Croatian folk dance

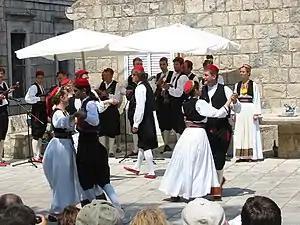
Folk dancers in Čilipi (Dalmatia)

Dances from Istria have strong influence from Venetian culture. Istrian dances include: